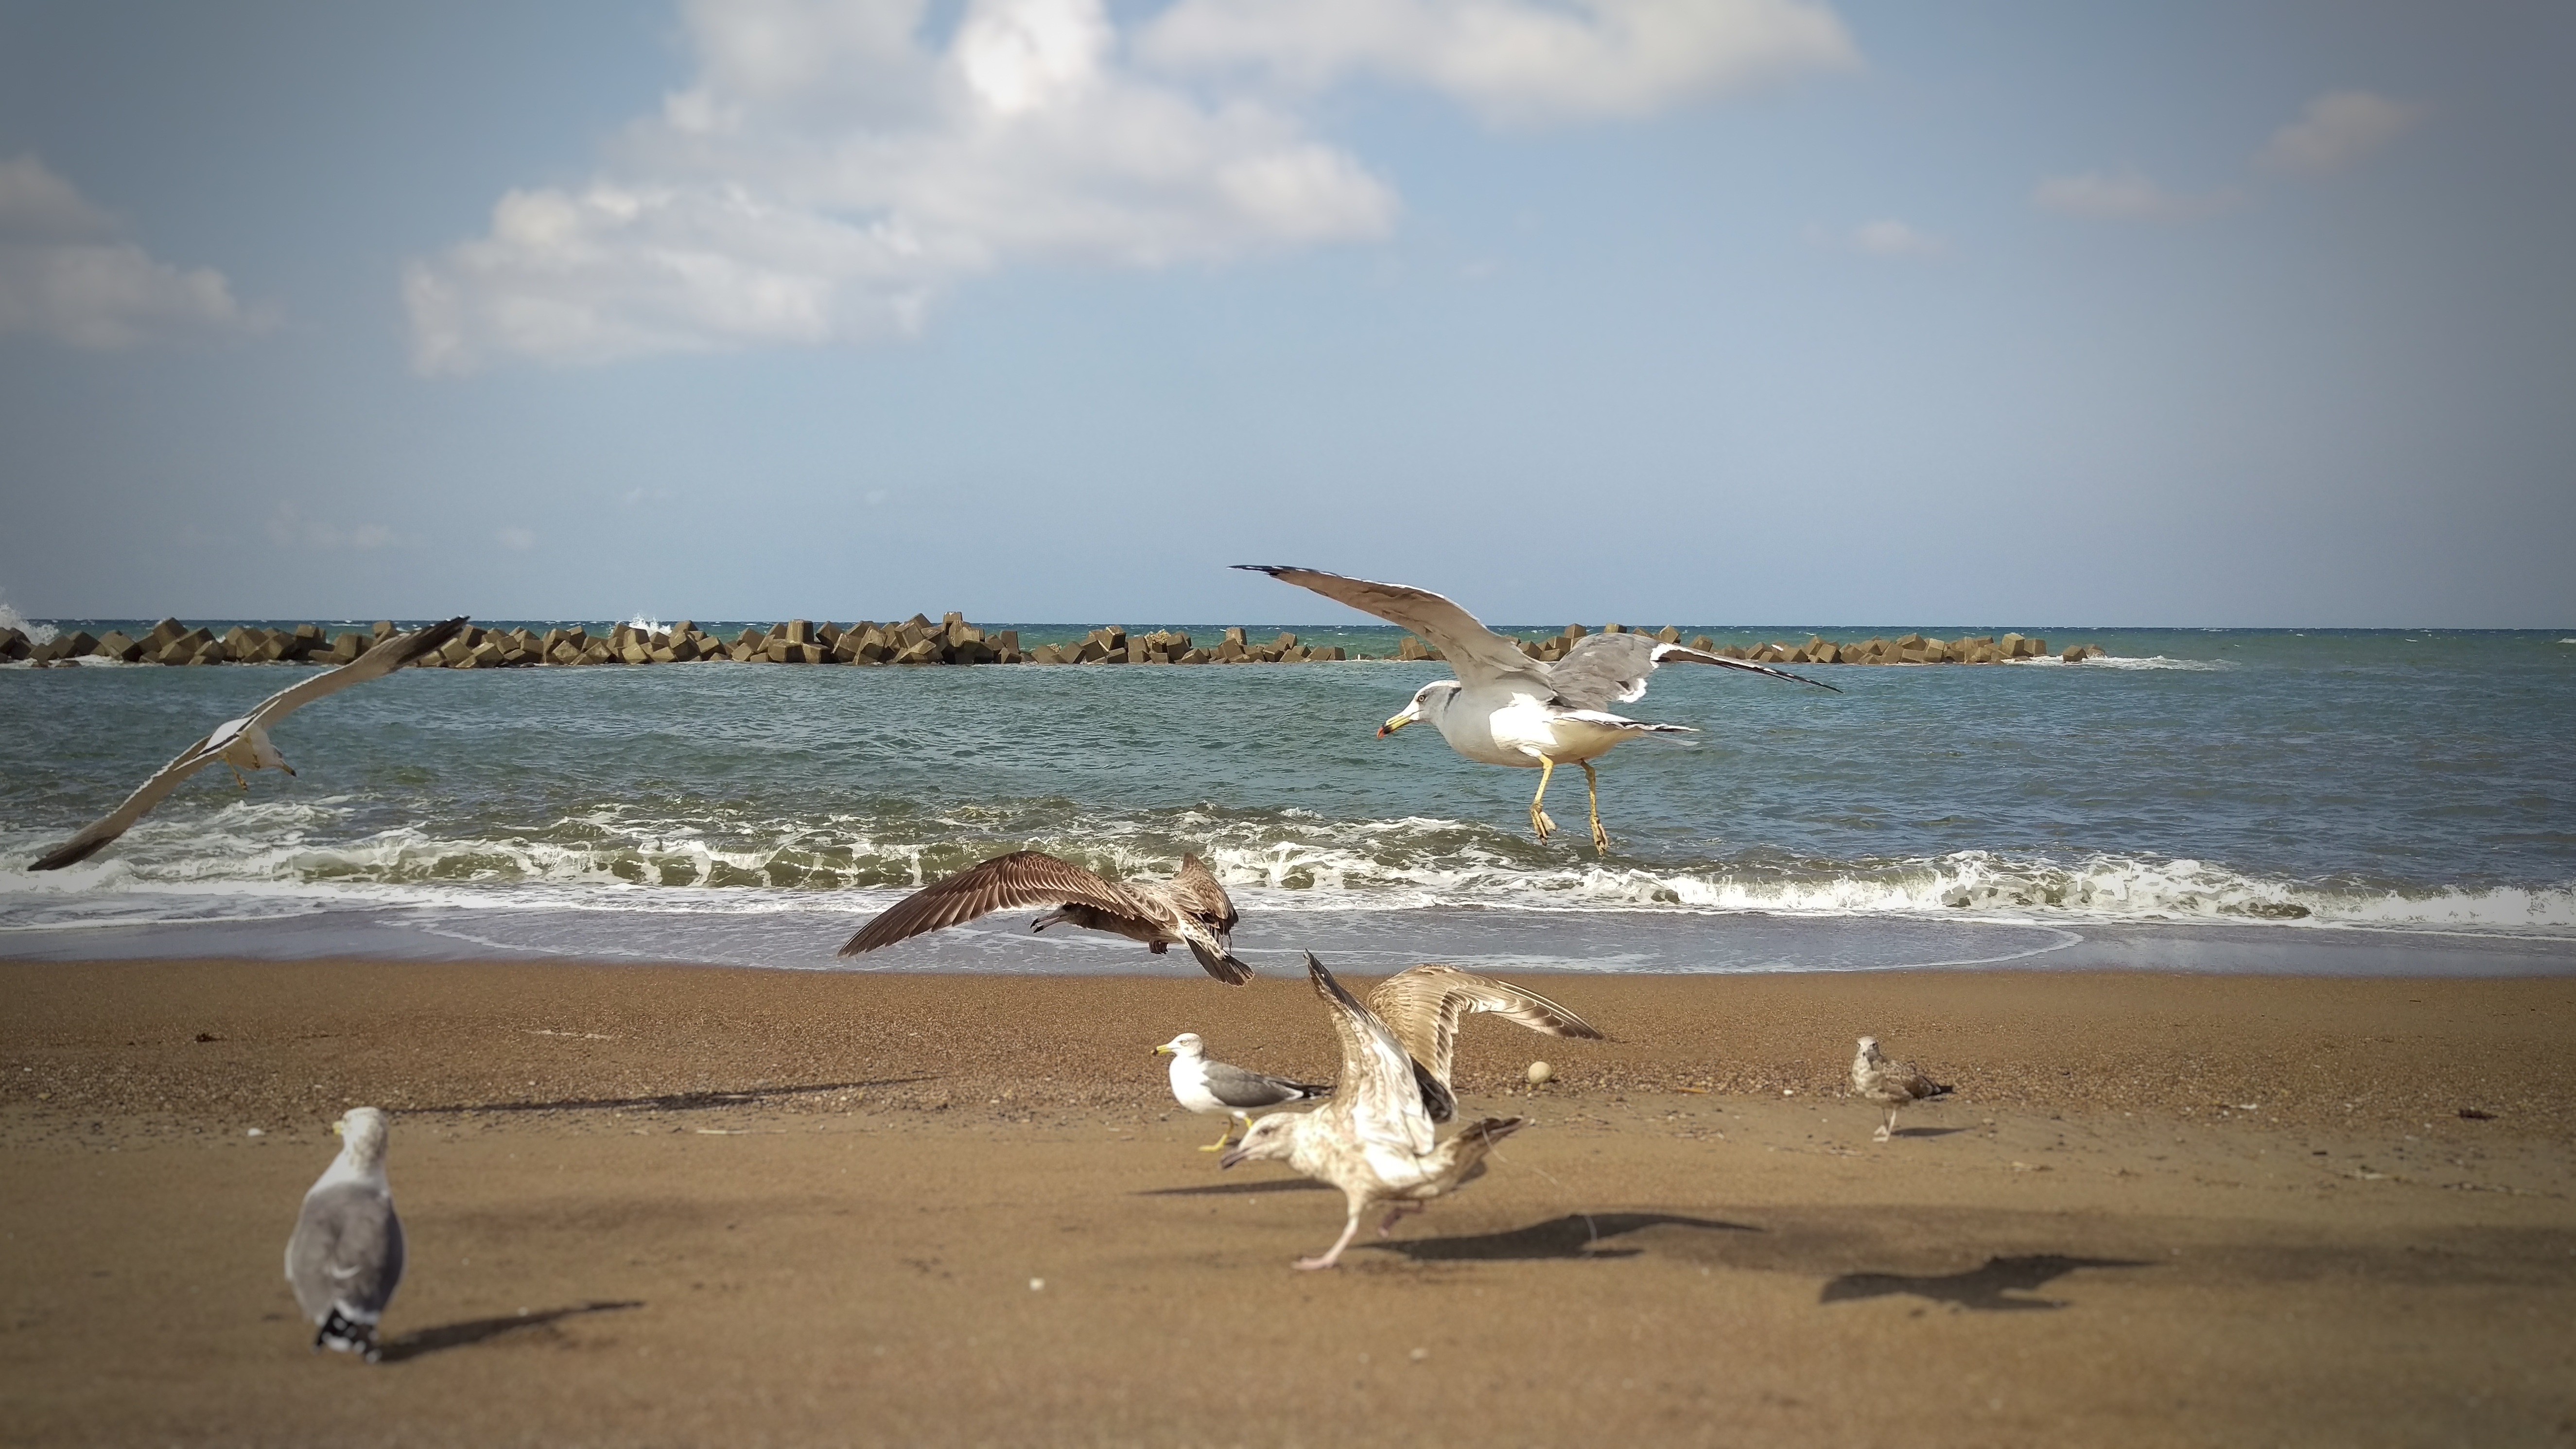
beach, landscape, sea, coast, sand, ocean, bird, shore, wave, seabird, seagull, vacation, gull, natural, bay, body of water, wild animal, wild birds, sea gull, a sunny day, charadriiformes, birds of the sea